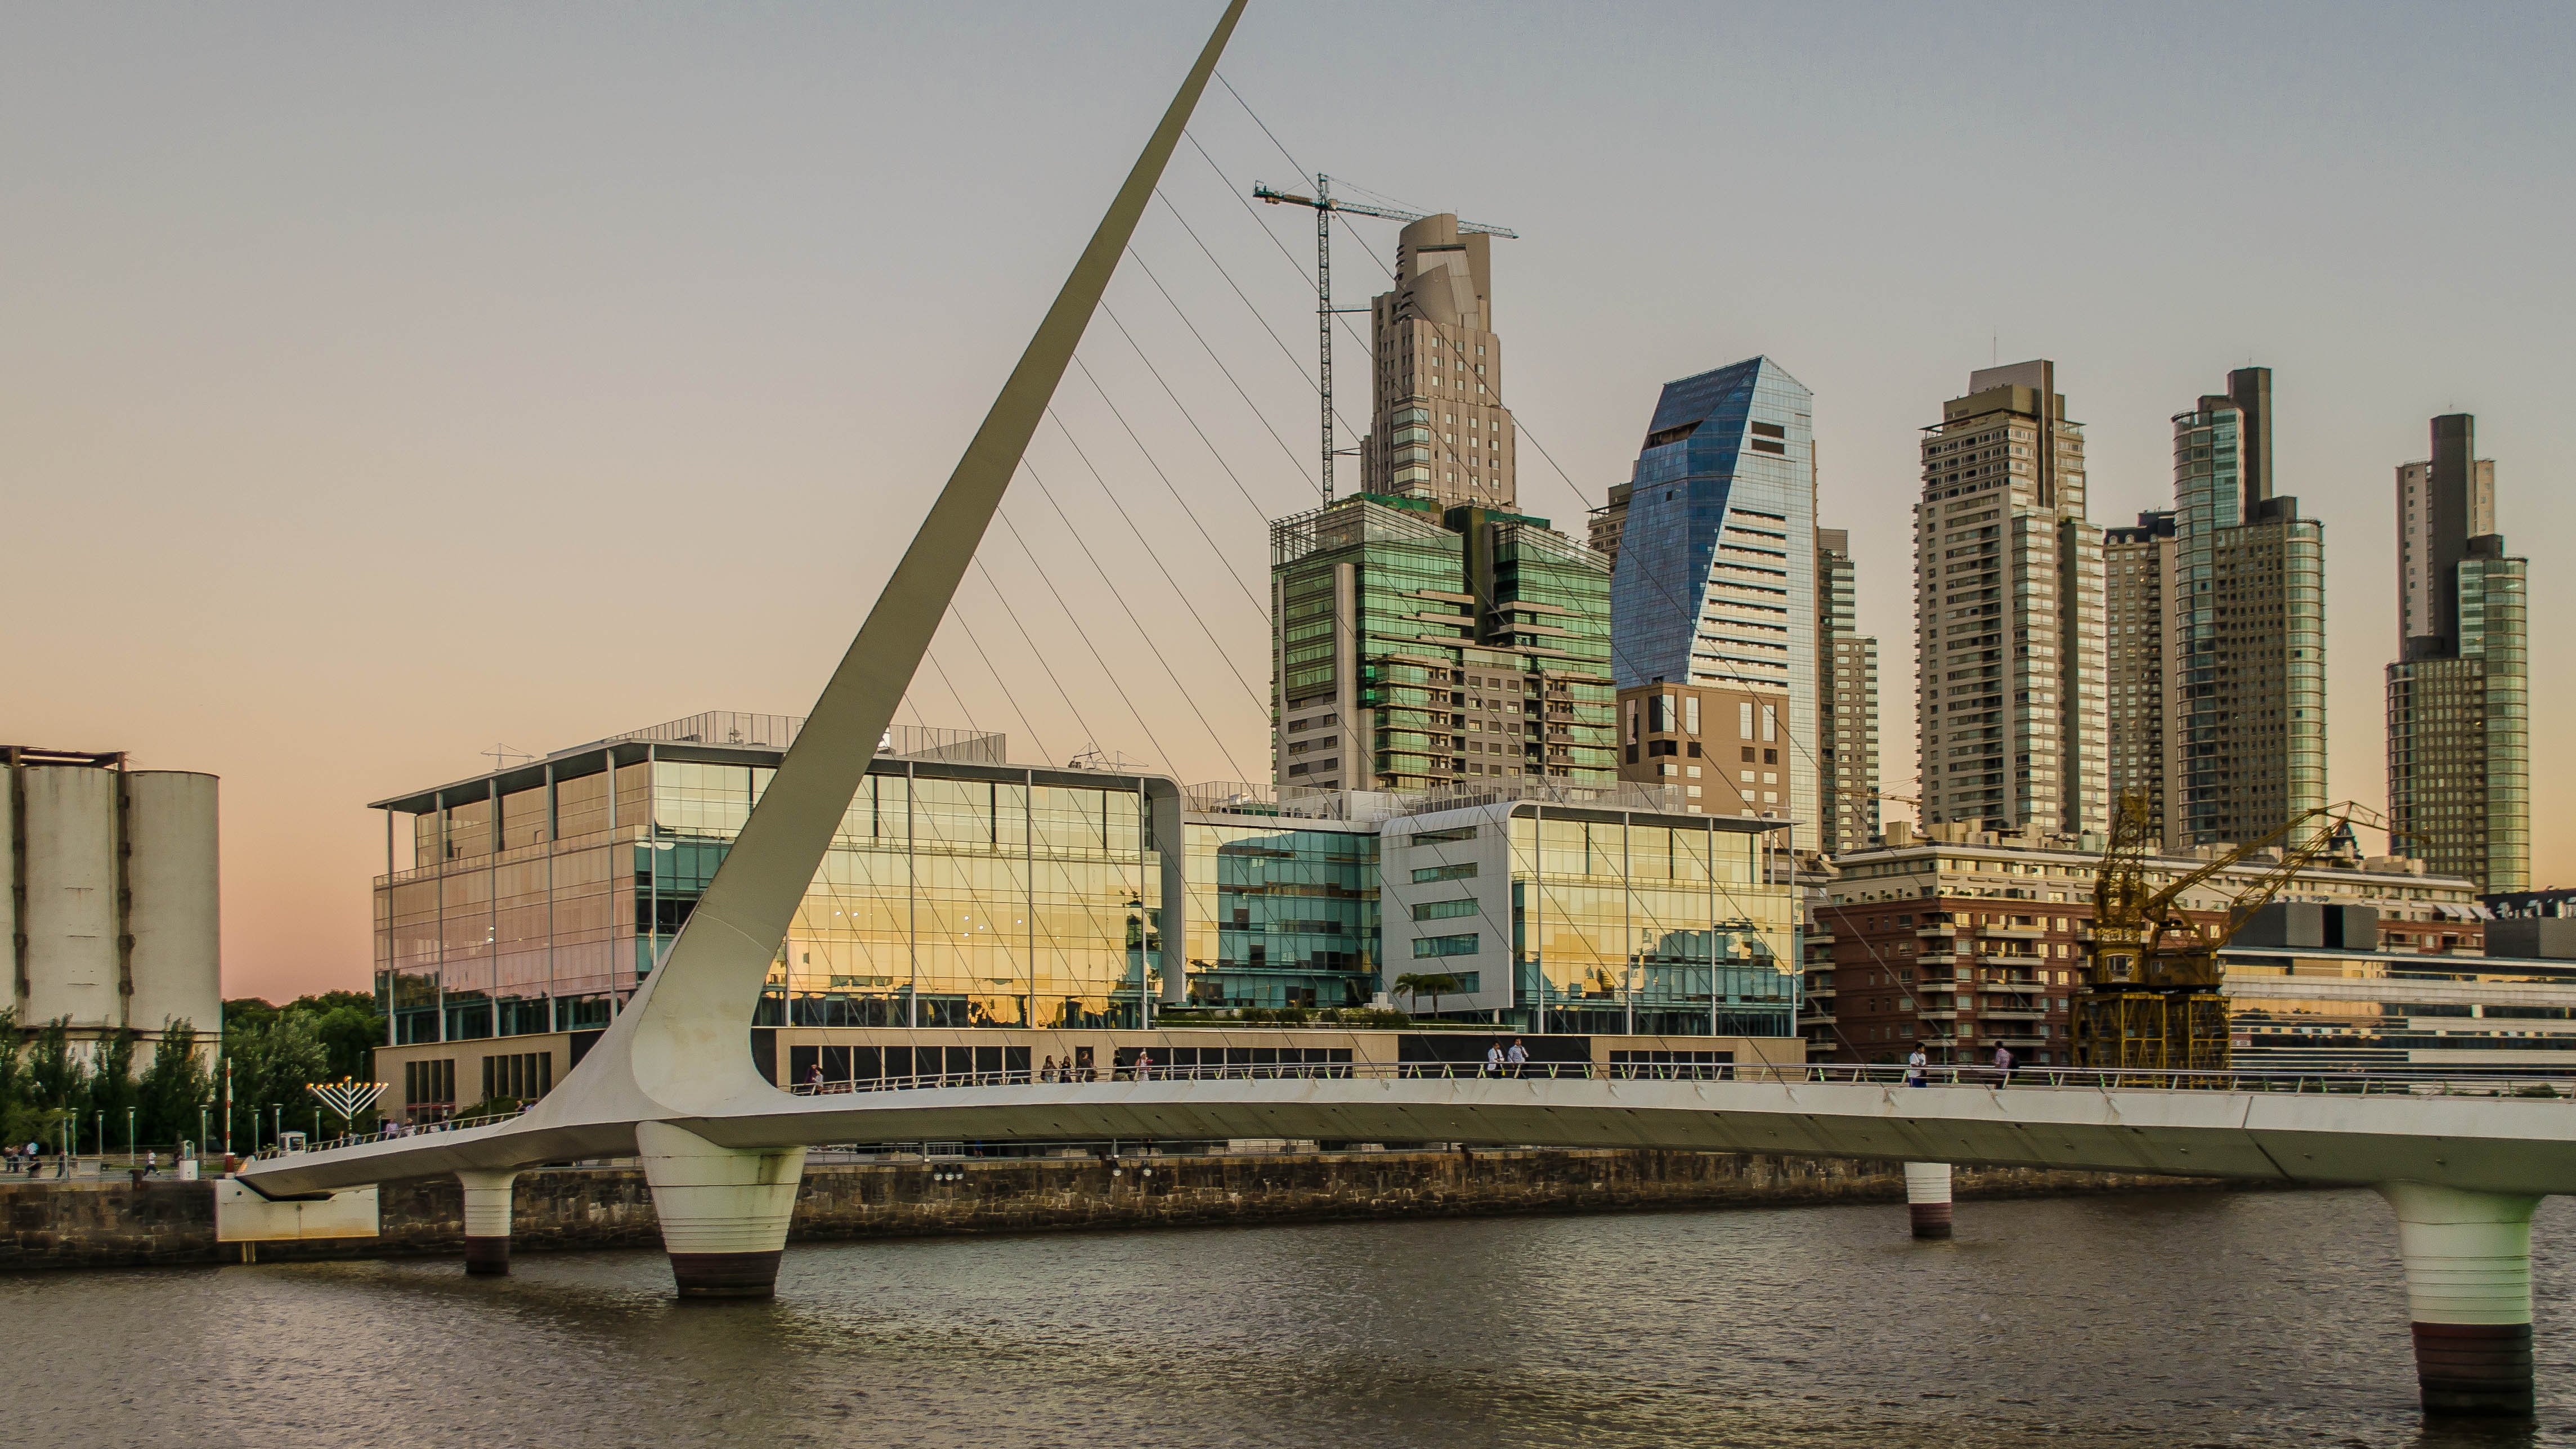
water, architecture, bridge, skyline, building, skyscraper, cityscape, downtown, vehicle, landmark, port, waterway, tower block, argentina, cable stayed bridge, buenos aires, puerto madero, the bridge of the woman